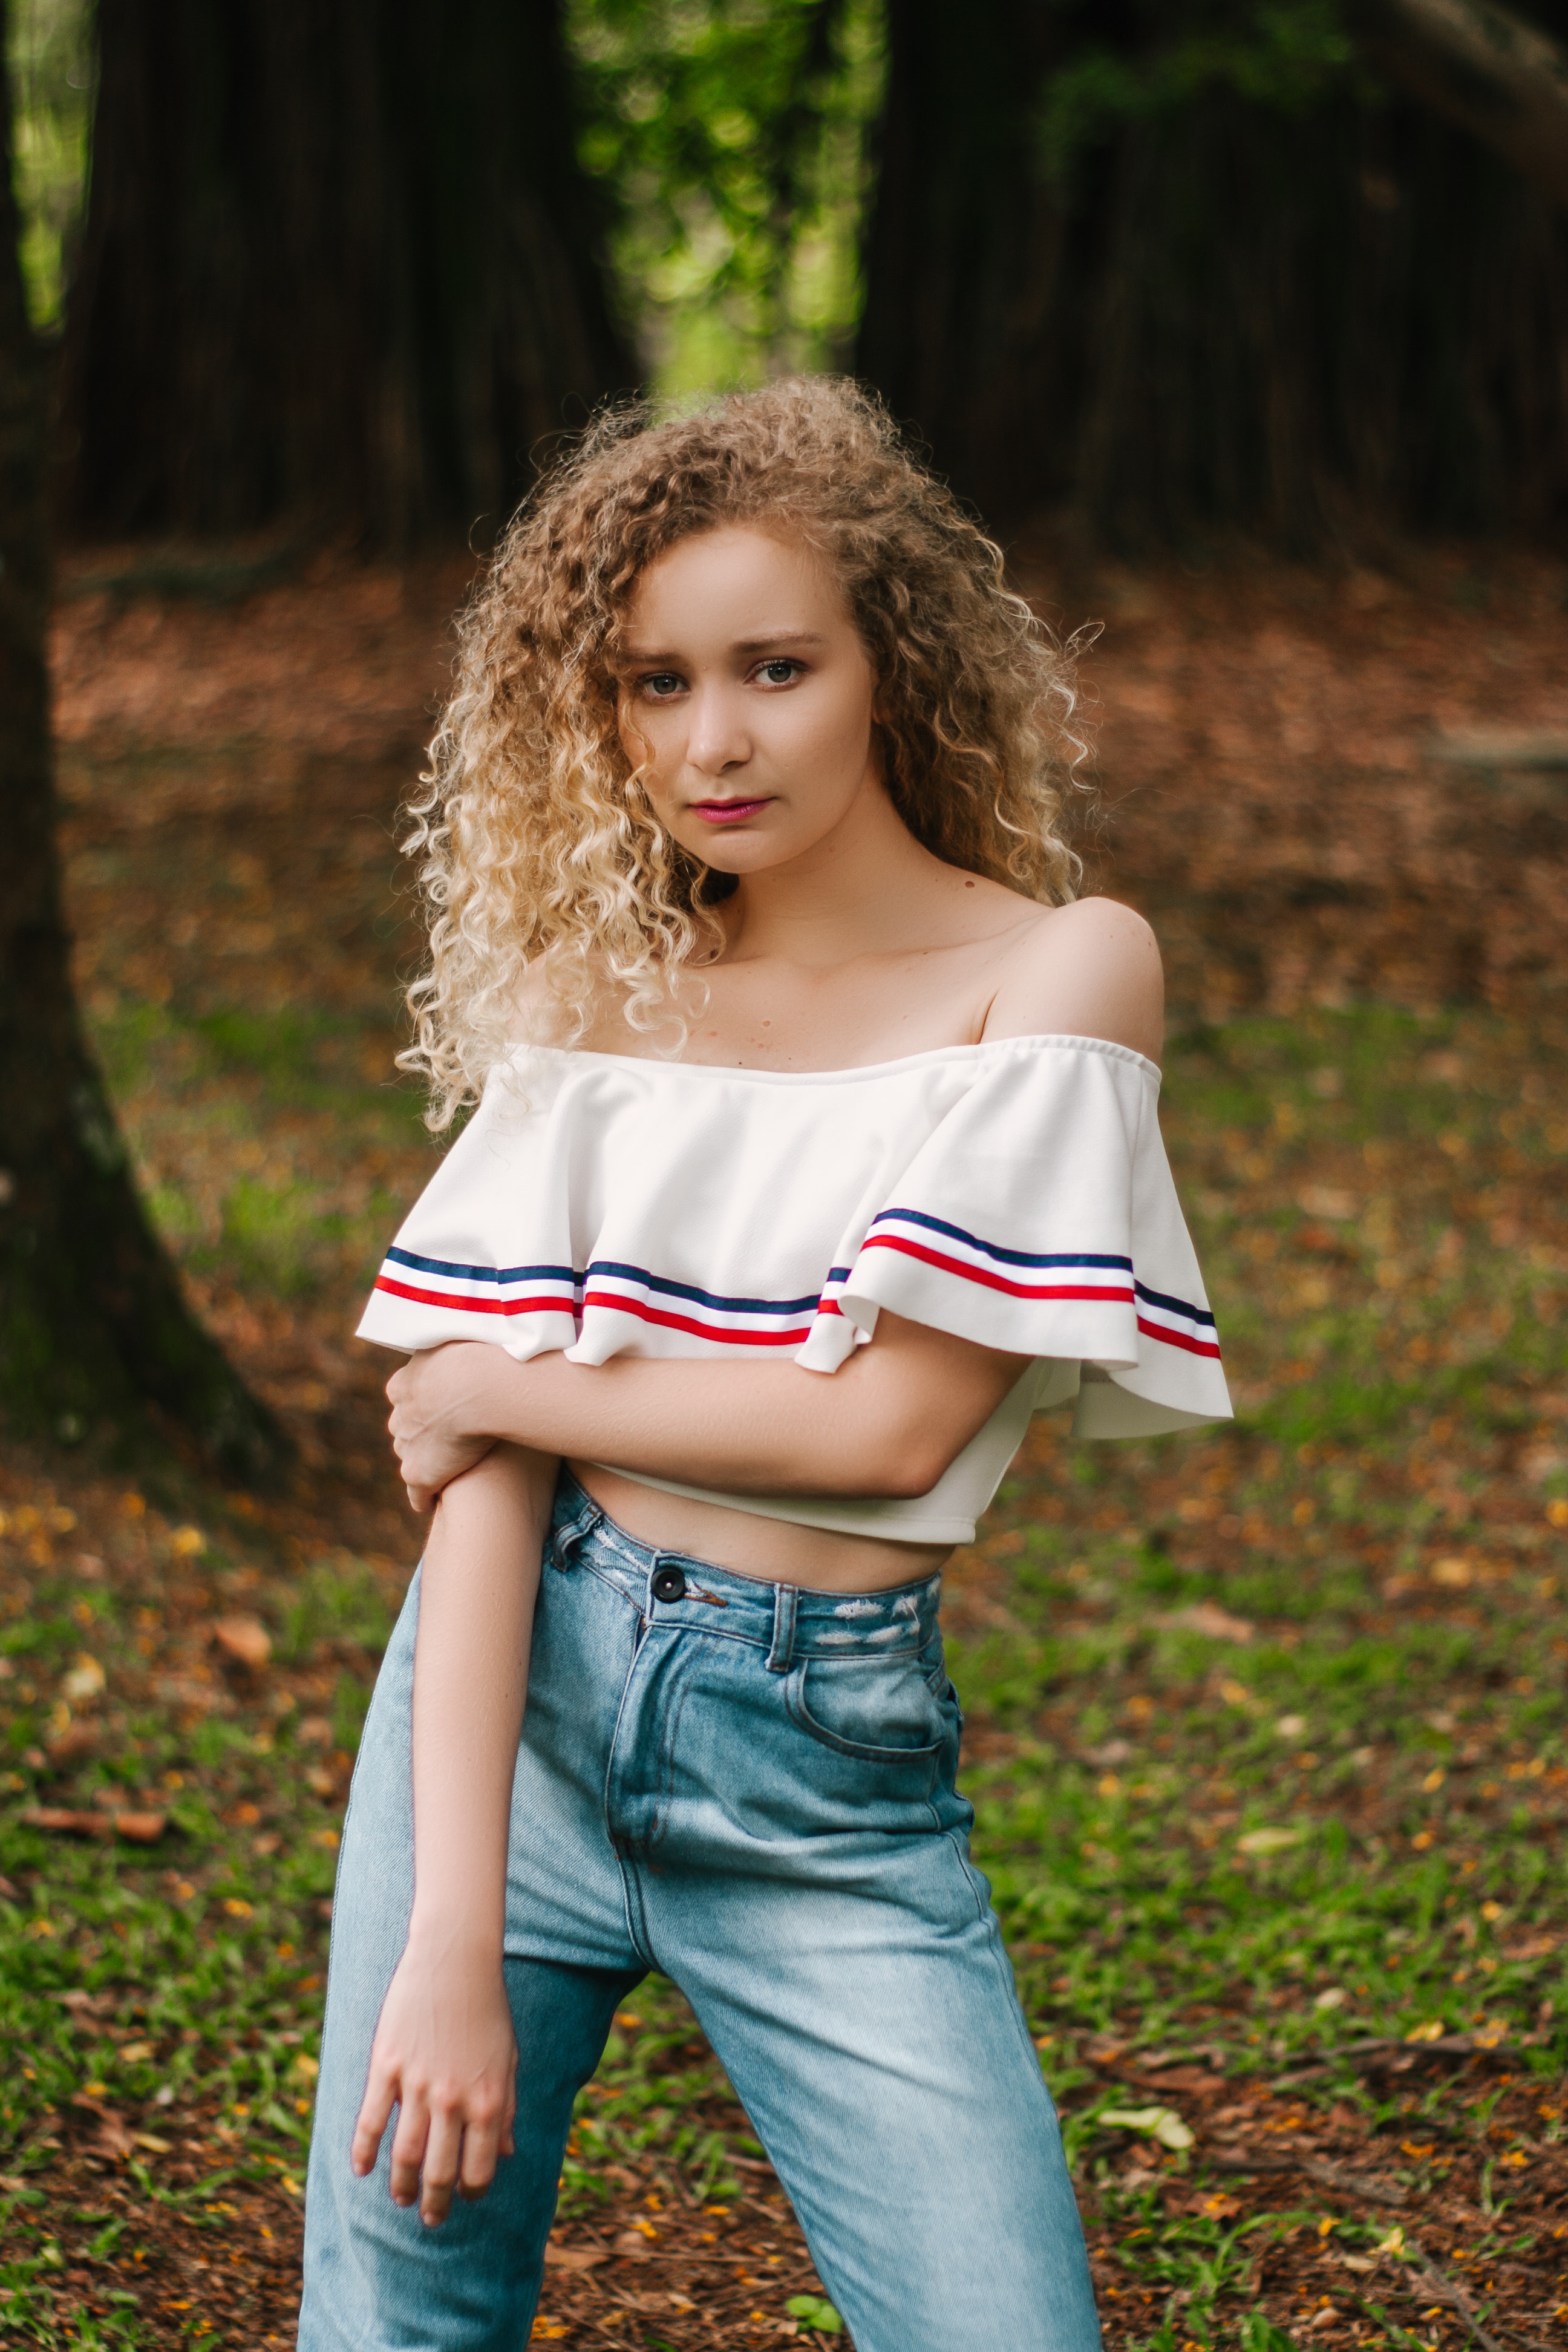
People in nature, hair, green, beauty, long hair, tree, grass, yellow, photo shoot, hairstyle, model, blond, youth, fashion, shoulder, lip, jeans, photography, leaf, eye, child model, smile, summer, brown hair, forest, plant, woodland, happy, sitting, trunk, portrait photography, abdomen, child, jean short